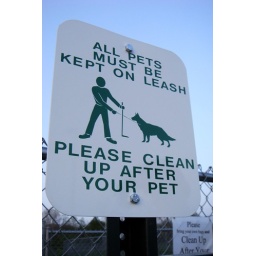
Day 117, April 26: A sign at the dog park in East Lansing.